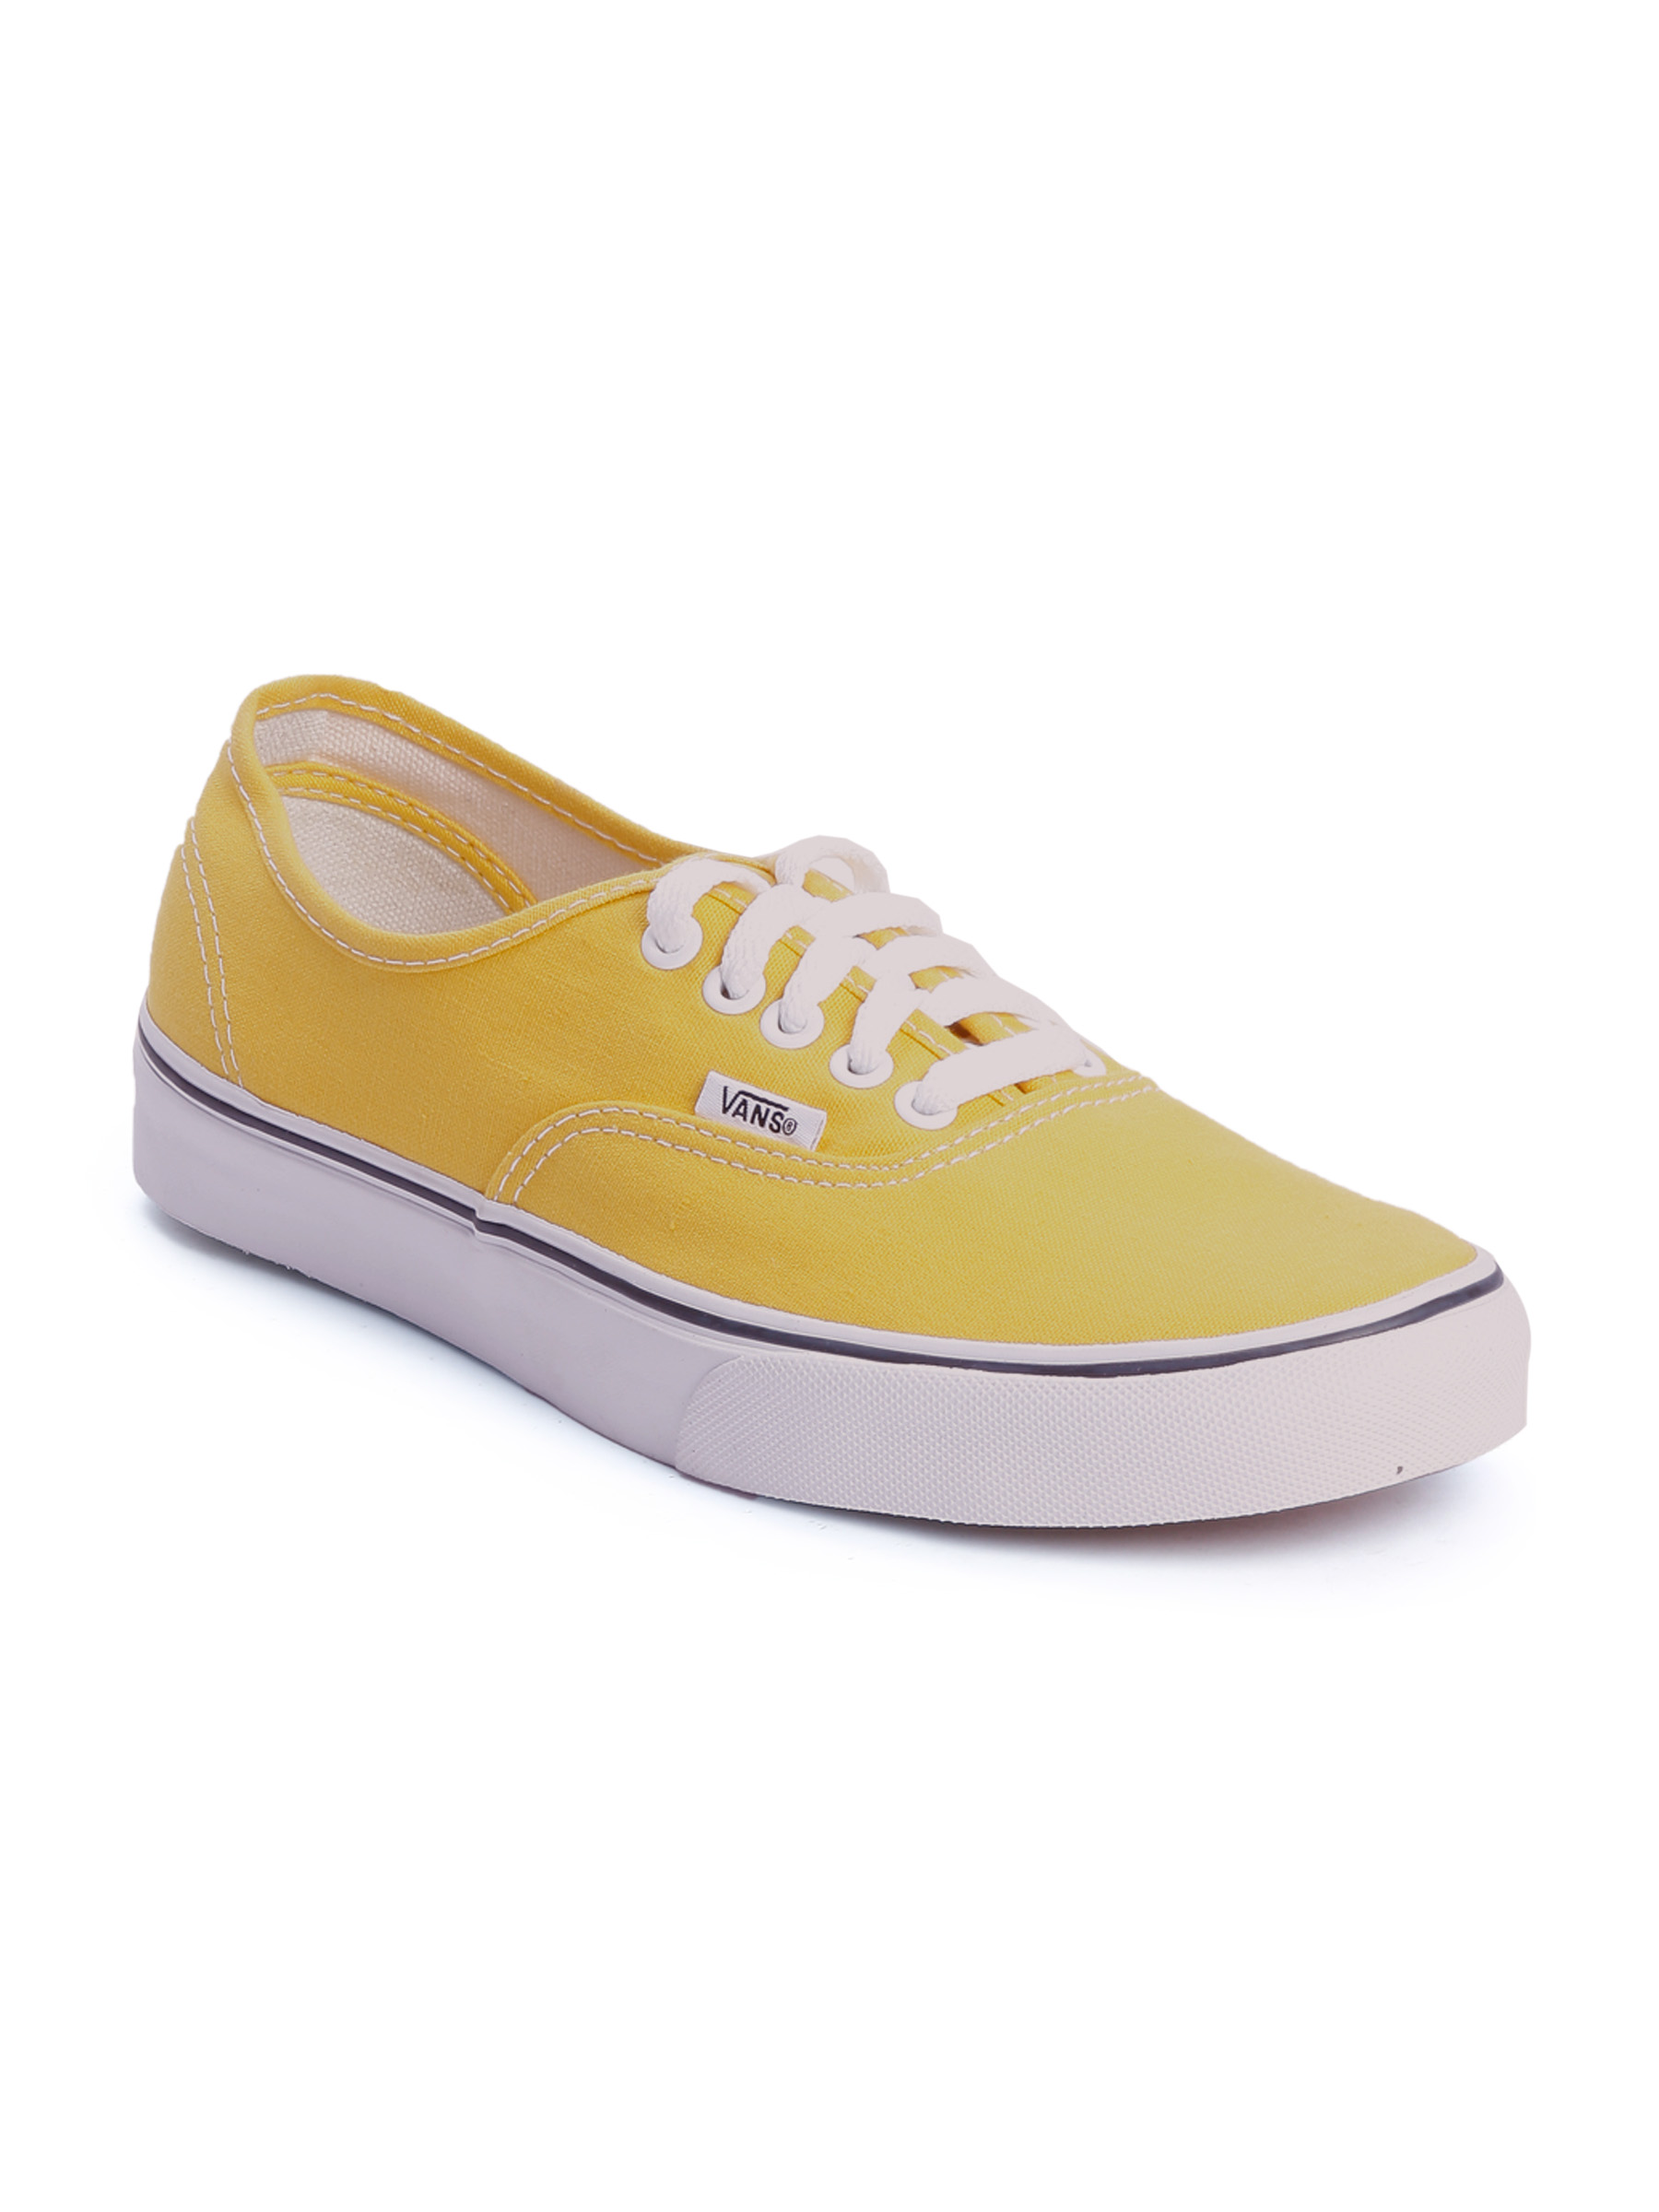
Vans unisex Authentic Yellow Casual Shoes
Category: Footwear / Shoes / Casual Shoes
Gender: Unisex
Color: Yellow
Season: Fall 2011
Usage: Casual